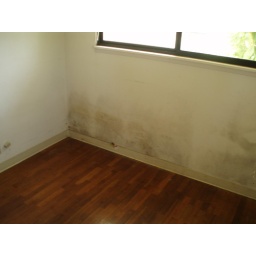
bedroom in the second house